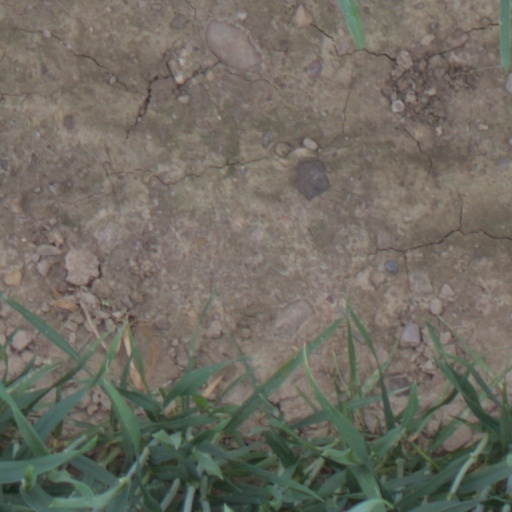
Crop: wheat